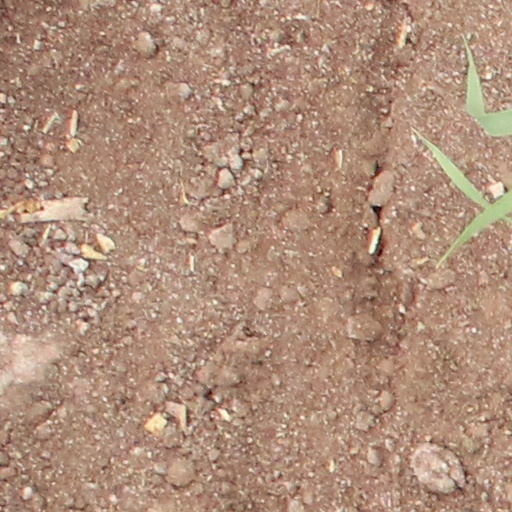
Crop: wheat